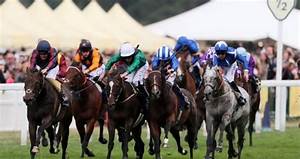
Label: cavallo